1998 Indian general election in Tamil Nadu

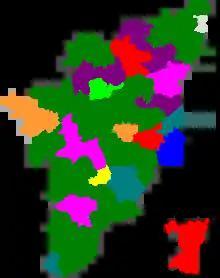
Election map of results based on parties. Colours are based on the results table on the left

Election Map (Results reflected as %seats won by districts)